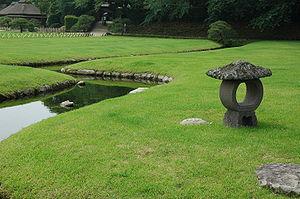
Le Kōrakuen ou Kōraku-en est un jardin japonais situé à Okayama, au sud de l'île de Honshū. Ce jardin de promenade est un des trois jardins les plus célèbres du Japon, avec Kenroku-en à Kanazawa et Kairaku-en à Mito.